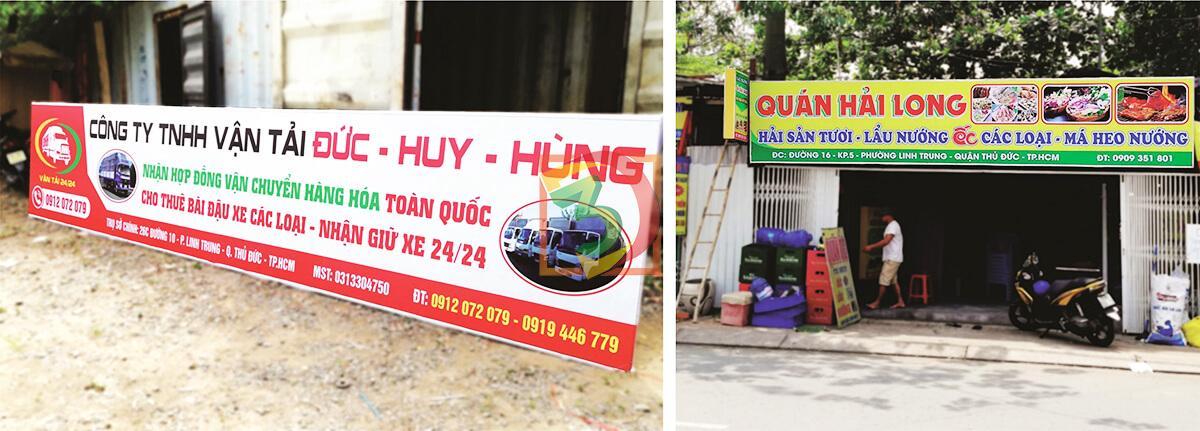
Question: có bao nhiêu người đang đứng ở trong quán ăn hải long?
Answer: một người